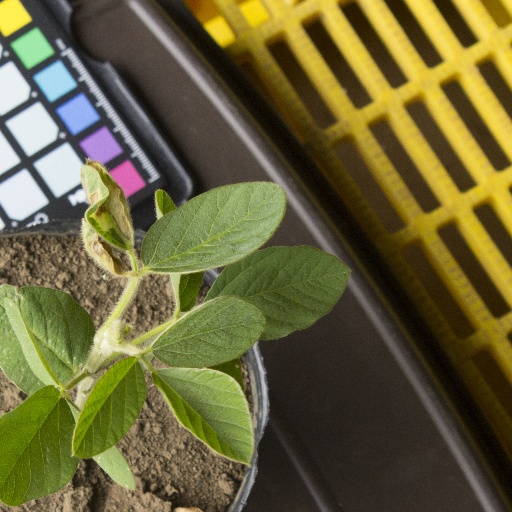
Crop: soybean